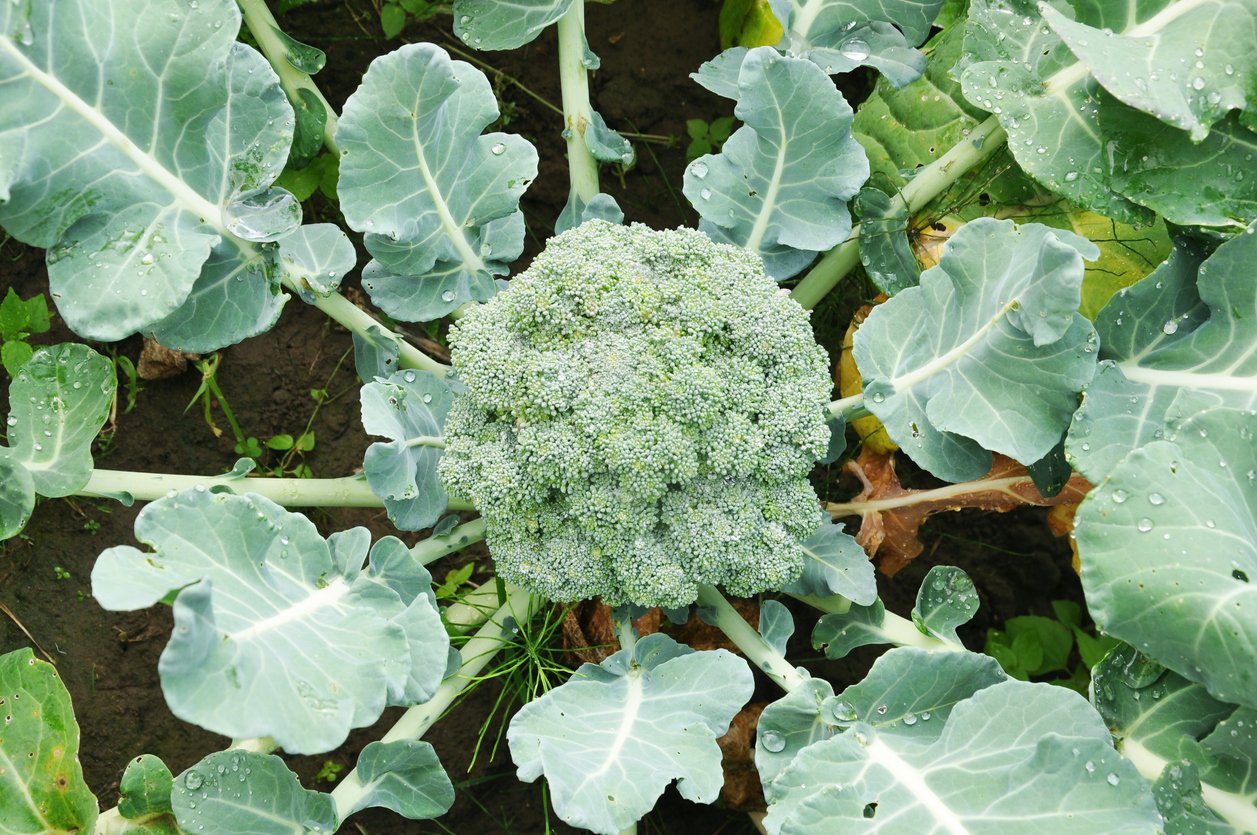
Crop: unknown
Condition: broccoli